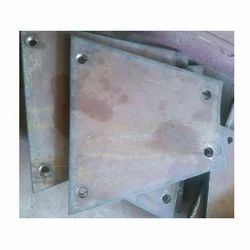
Label: Jaw_Crusher_Side_Plate